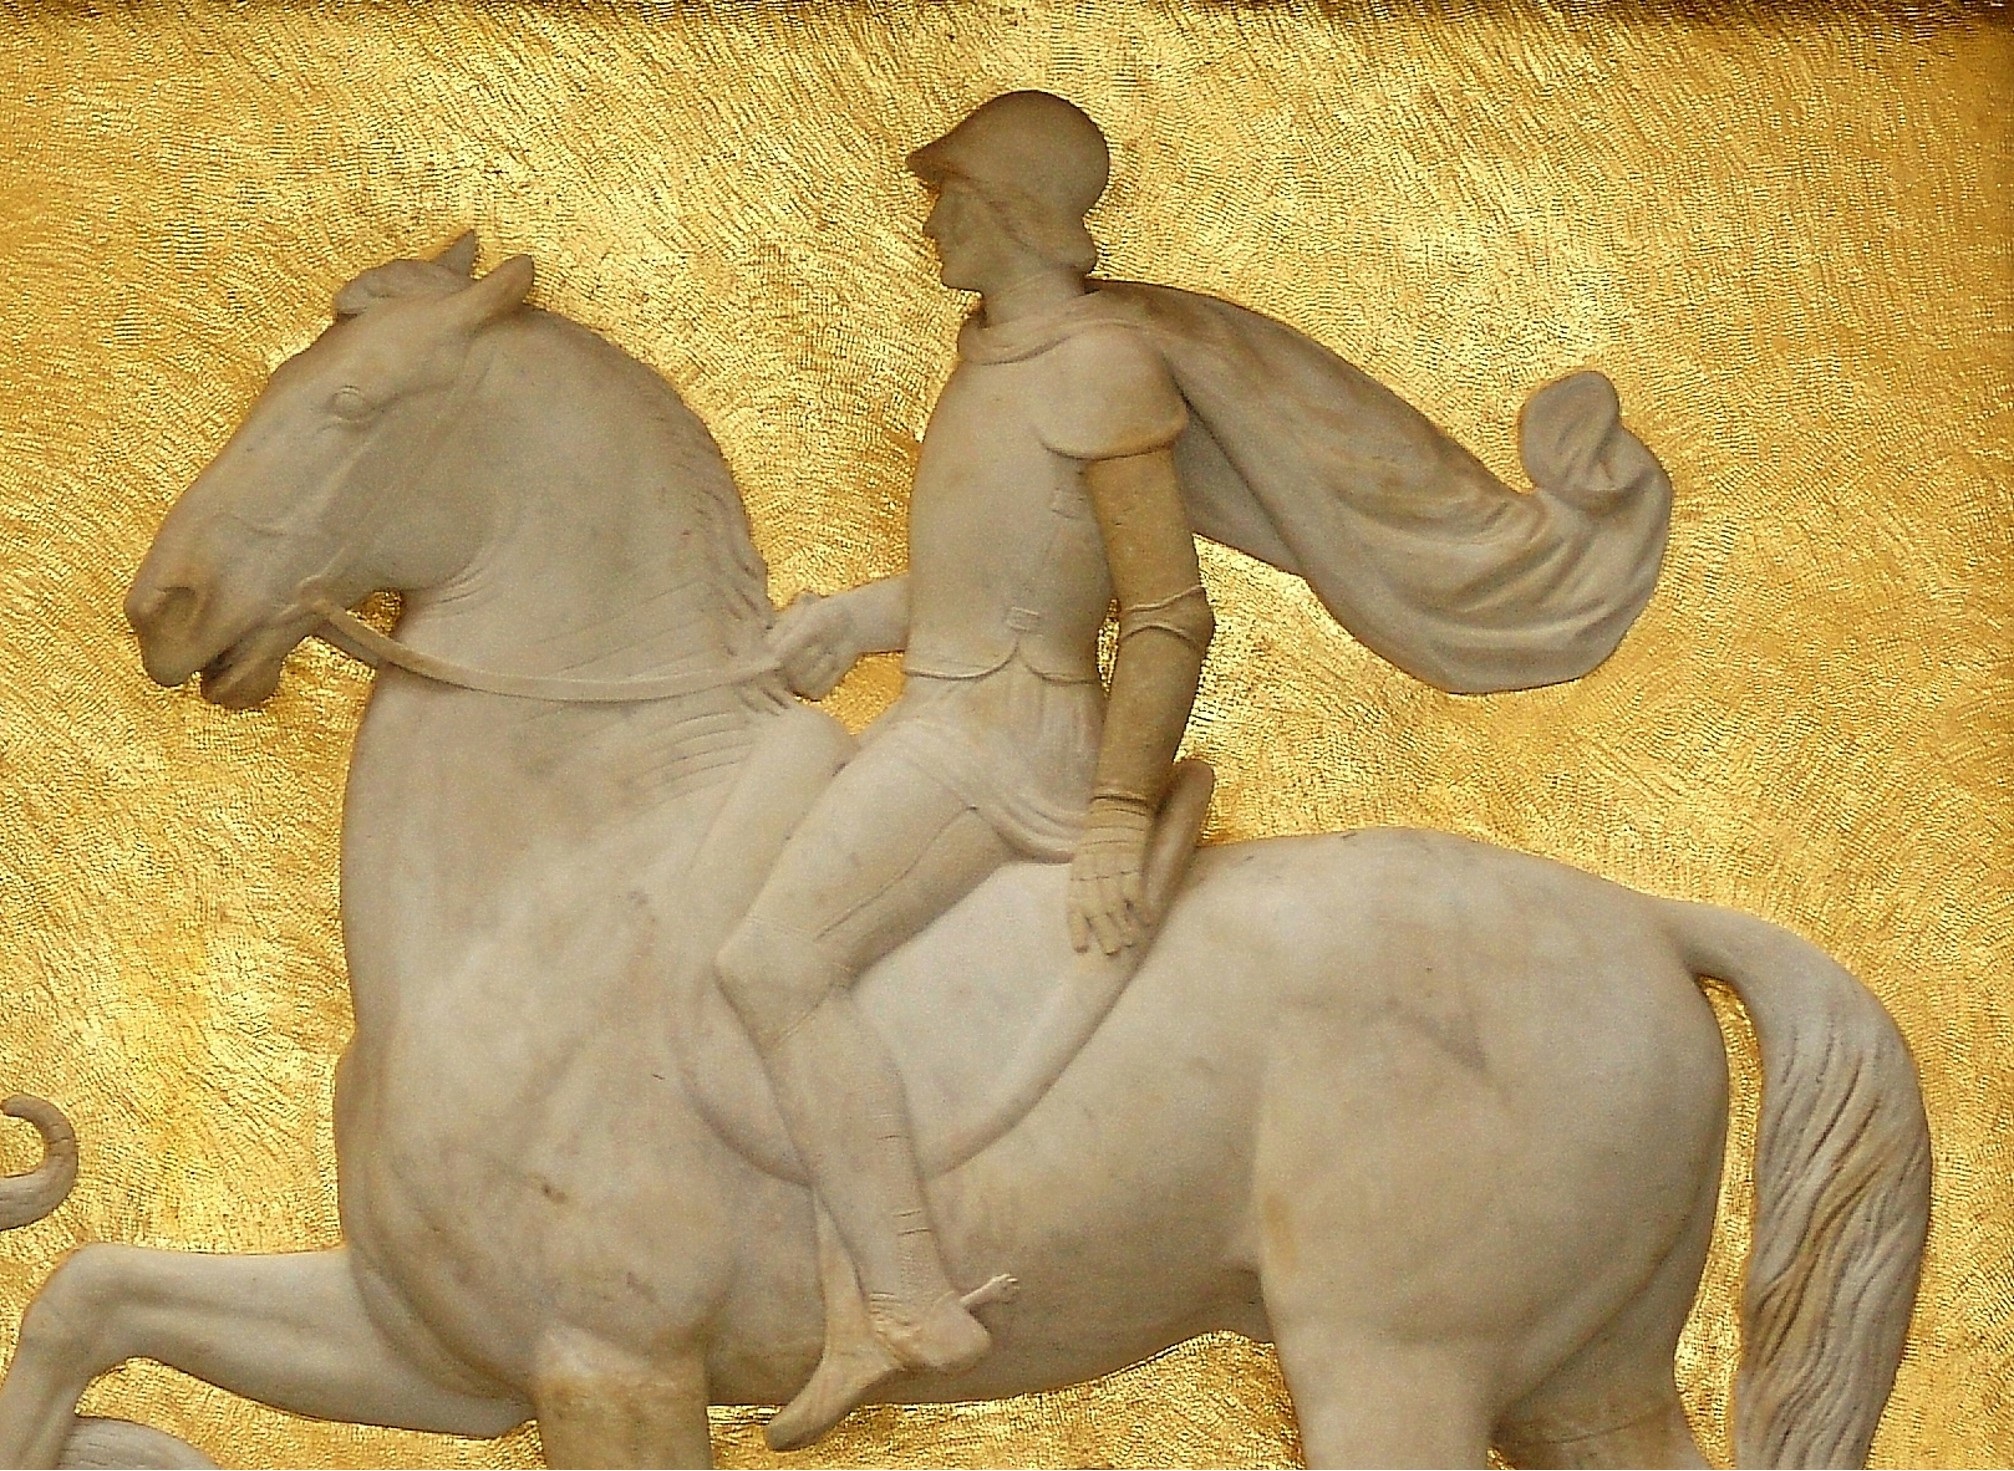
monument, statue, horse, stallion, equestrian, sculpture, art, gold, mare, relief, reiter, horse like mammal, mustang horse